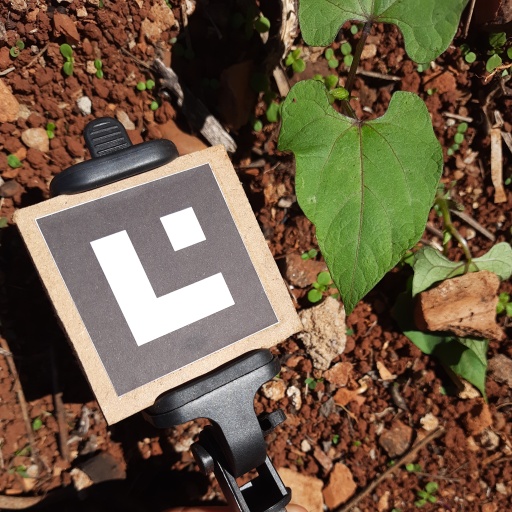
Observations: wavy surface, no eating holes, under sunlight